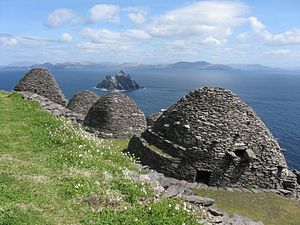
Star Wars: The Force Awakens / Optagelser
Øen Skellig Michael ved Irland kyst gjorde det ud for Luke Skywalkers skjulested.
Star Wars: The Force Awakens er en amerikansk science fiction-film fra 2015, der er den syvende spillefilm i Star Wars-sagaen. Filmen er instrueret af J.J. Abrams, mens skuespillerne bl.a. tæller Harrison Ford, Mark Hamill, Carrie Fisher, Adam Driver, Daisy Ridley, John Boyega, Oscar Isaac, Lupita Nyong'o, Andy Serkis, Domhnall Gleeson, Anthony Daniels, Peter Mayhew og Max von Sydow. Historien foregår ca. 30 år efter begivenhederne i Star Wars Episode VI: Jediridderen vender tilbage, hvor Oprørsalliancen og Det Galaktiske Imperium er blevet til hhv. Modstandsbevægelsen og Den Første Orden, og følger de nye hovedpersoner Finn, Rey og Poe Dameron sammen med personer fra de tidligere Star Wars-film.